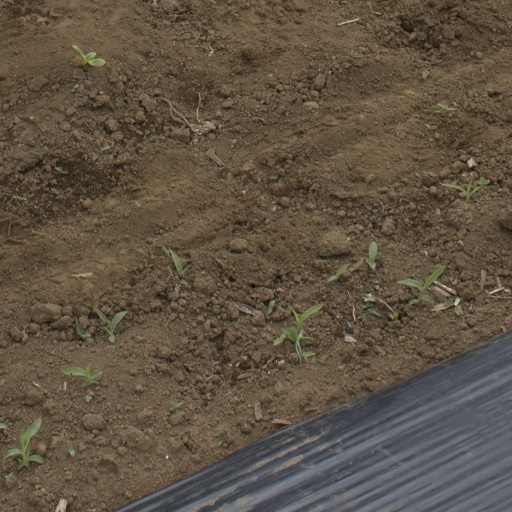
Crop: Jerusalem artichoke